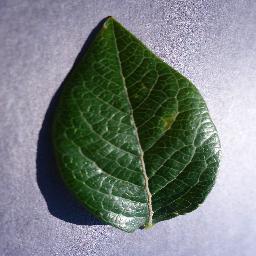
Label: Blueberry___healthy